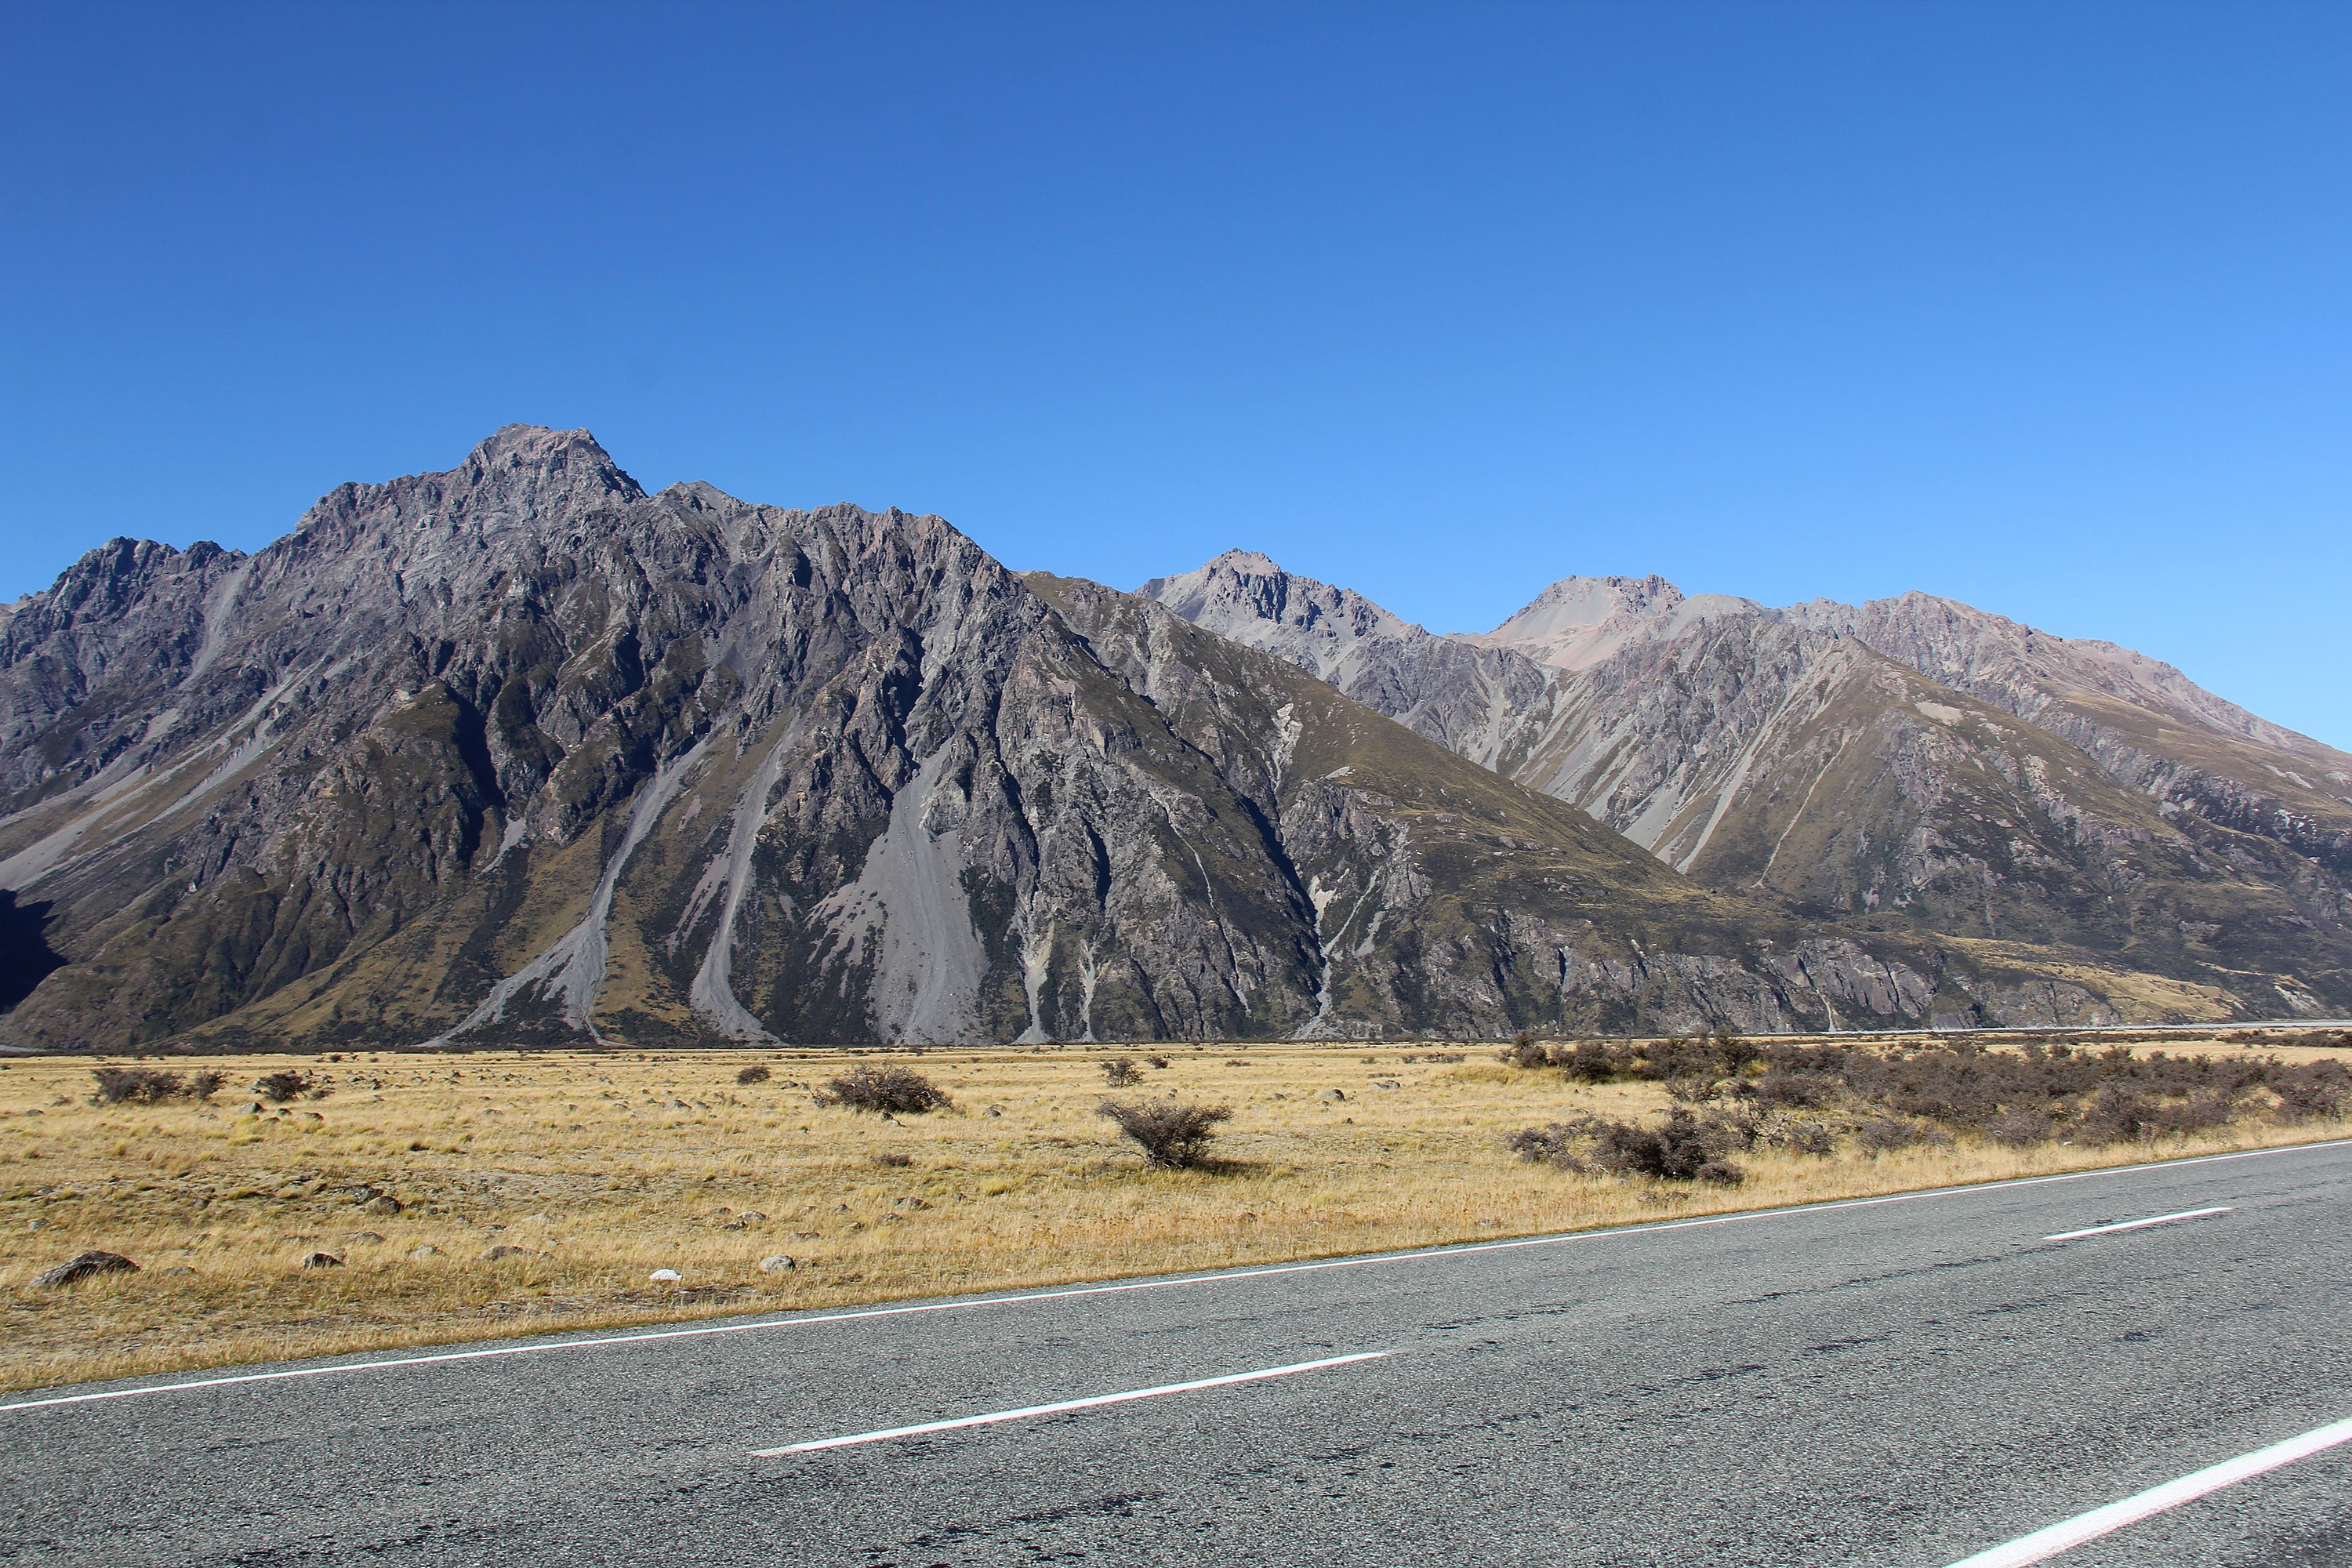
landscape, water, mountain, road, hill, lake, highway, valley, mountain range, travel, scenic, natural, autumn, island, tourism, ridge, summit, road trip, geology, badlands, new zealand, plateau, beautiful, fell, landform, south island, self drive, mountain pass, geographical feature, mountainous landforms